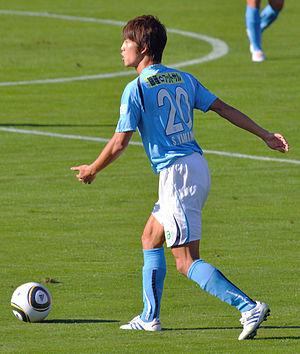
Shuto Yamamoto est un footballeur japonais né le 1ᵉʳ juin 1985. Il évolue au poste de défenseur.